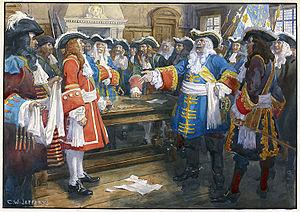
L'histoire militaire du Canada couvre un millénaire d'actions armées sur le territoire actuel du pays et le rôle des Forces armées canadiennes dans les conflits ainsi que dans les opérations de maintien de la paix menées de par le monde. Pendant au moins dix mille ans, le territoire qui allait devenir le Canada fut le théâtre de guerres entre les tribus amérindiennes. L'arrivée des vikings à Terre-Neuve au Xᵉ siècle provoqua les premiers conflits entre Européens et autochtones. Aux XVIIᵉ et XVIIIᵉ siècles, la région fut une zone de conflits entre français et britanniques, tous deux s'étant alors alliés avec diverses tribus amérindiennes. À la suite du traité de Paris en 1763, la Grande-Bretagne sortit victorieuse du conflit si bien que les civils et militaires français encore présents, que la couronne espérait assimiler, furent déclarés « sujets britanniques ». Les troubles reprirent lorsque les colonies septentrionales choisirent de ne pas se joindre à la révolution américaine et de rester loyales à la couronne britannique.
La bataille de Québec est un affrontement important entre Français et Anglais au Canada. Elle intervient le 16 octobre 1690 pendant la guerre de la Ligue d'Augsbourg en Europe et la première guerre intercoloniale en Amérique du Nord.
Le Nouveau-Brunswick proprement dit a été fondé en 1784 avec pour capitale Fredericton. Cet article présente l'histoire du lieu, depuis l'époque amérindienne jusqu'à nos jours, incluant l'époque coloniale française où il était une partie de l'Acadie.
La guerre de la Ligue d’Augsbourg, également appelée guerre de Neuf Ans, guerre de la Succession palatine ou guerre de la Grande Alliance, eut lieu de 1688 à 1697. D'anciens textes peuvent faire référence à la guerre de Succession d'Angleterre. En Amérique du Nord, cette guerre engendre la première guerre intercoloniale, appelée par l'historiographie anglaise la guerre du roi Guillaume, « King William's War, Second Indian War, Father Baudoin's War, Castin's War ». Ces nombreuses dénominations reflètent les points de vue nationaux des historiens contemporains ou anciens sur ce conflit.
L'histoire de l'Acadie débute au XVIᵉ siècle. Ce territoire est toutefois déjà habité depuis au moins onze millénaires, d'abord par les Paléoaméricains. La période du grand hiatus, entre -8000 et -3000, correspond à un manque de preuves archéologiques. La culture archaïque maritime s'installe ensuite près de la mer et vit surtout des ressources halieutiques, côtoyant probablement d'autres peuples. La céramique est adoptée vers -500, à l'époque où se développent les peuples des Micmacs et des Etchemins. Ce qui est arrivé à ces derniers n'est pas connu, mais les Malécites, à qui leur sont probablement liés, occupent ensuite leur territoire.
Les batailles suivantes fut remportées par les Canadiens durant les quatre derniers siècles:
Le Canada est un pays situé dans la partie septentrionale de l'Amérique du Nord. Monarchie constitutionnelle à régime parlementaire constituée en fédération, composée de dix provinces et trois territoires, le pays est encadré par l'océan Atlantique à l'est, l'océan Arctique au nord et l'océan Pacifique à l'ouest. Le Canada comprend deux frontières terrestres avec les États-Unis, l'une au sud et l'autre au nord-ouest avec l'Alaska, ainsi qu'une frontière maritime avec la France, par le biais de l'archipel de Saint-Pierre-et-Miquelon, et le Danemark, par le biais du Groenland. Le territoire terrestre canadien s'étend sur 10 millions de kilomètres carrés, ce qui en fait le deuxième pays du monde pour la superficie après la Russie. En 2019, il compte plus de 37 millions d'habitants et est ainsi le 37ᵉ pays du monde en ce qui concerne la population. Le territoire contient plus de 31 700 lacs, ce qui fait du Canada l'un des pays possédant les plus grandes réserves d'eau douce du globe. Les langues officielles au niveau fédéral sont l'anglais et le français. La capitale fédérale est Ottawa et la monnaie, le dollar canadien.
Louis de Buade, comte de Frontenac et de Palluau, né le 12 mai 1622 au château de Saint-Germain-en-Laye et mort le 28 novembre 1698 à Québec, est un militaire et administrateur français. Nommé à deux reprises gouverneur de la Nouvelle-France par le roi de France Louis XIV, il développe la colonie et la défend contre les attaques anglaises, notamment lors de la bataille de Québec en 1690.
Le Québec est une province du Canada. Sa capitale est Québec et sa métropole est Montréal. La langue officielle de cette province est le français.